Dog's Life

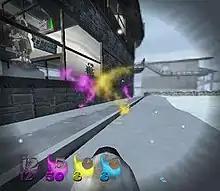
Smellovision mode

The game allows the player to control and interact with over 15 dog breeds, each with distinct traits and abilities. They handle things in different ways that can also be used in various challenges or puzzles.